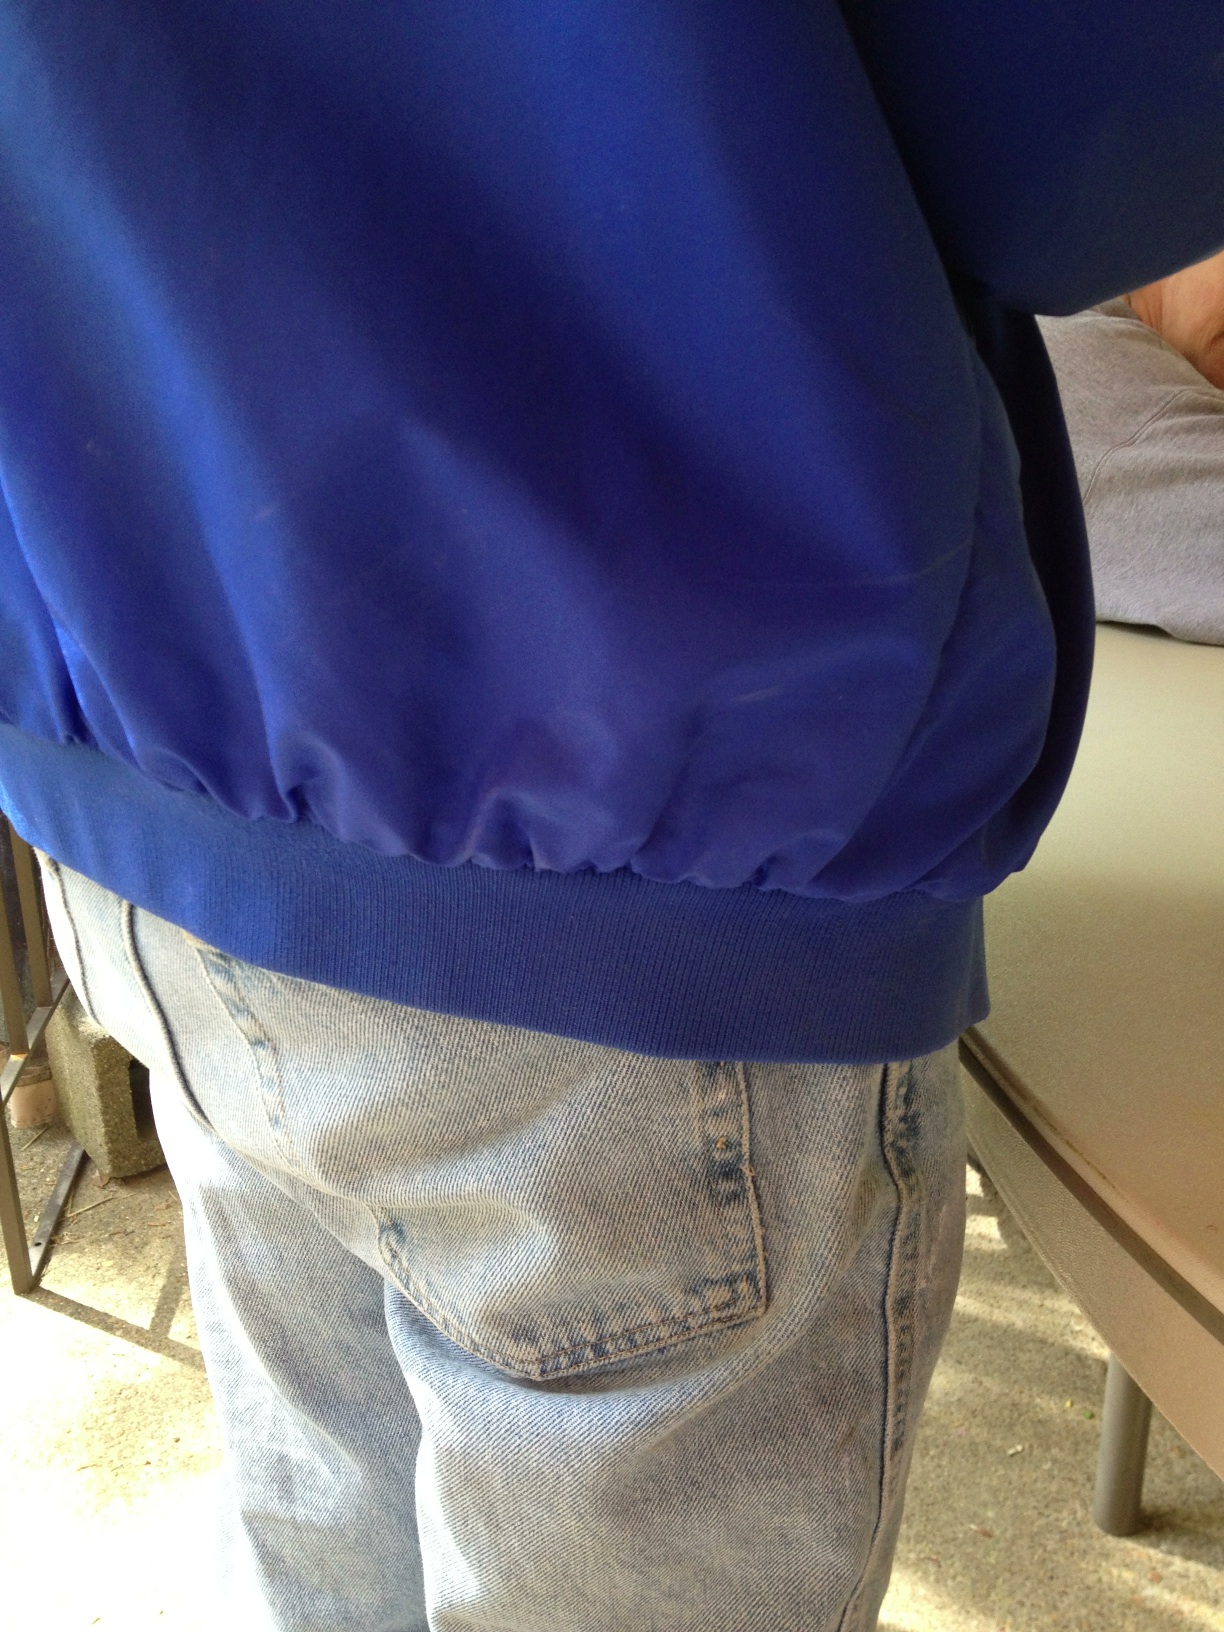Question: What is the color?
Answer: blue